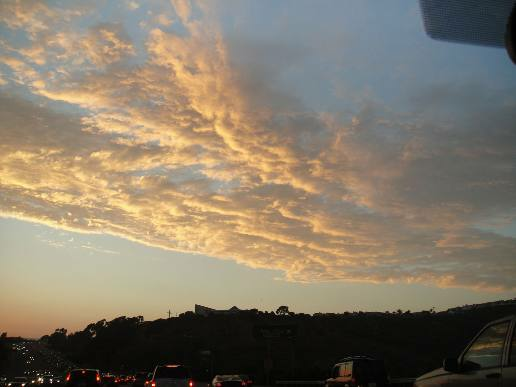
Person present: No